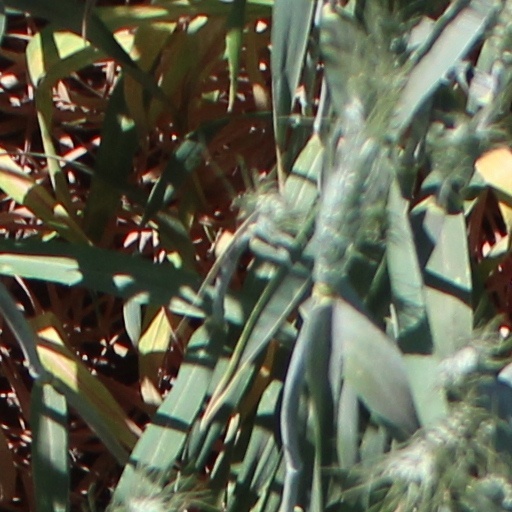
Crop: wheat